Izumi Province

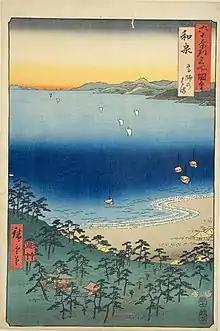
Hiroshige "ukiyo-e" "Izumi" in "The Famous Scenes of the Sixty States" (六十余州名所図会), depicting Takaishi beach

According to the "Shoku Nihongi", the Izumi and Hine Districts were separated from Kawachi Province on 23 April 716; moreover, on 8 May that same year, the Ōtori District was also separated from Kawachi, and the three districts were made into a province named . The name "Izumi" means , but is written with two characters, the character for being prepended due to an imperial edict in 713. This character does not play into the reading. An imperial villa, was in the area, and it seems that this has something to do with the unusual classification of : "Yoshino-gen" was the only other province with this designation. Afterwards, on 15 September 740, Izumi was abolished and merged back into Kawachi province. On 30 May 757, it was re-established with a normal province designation .